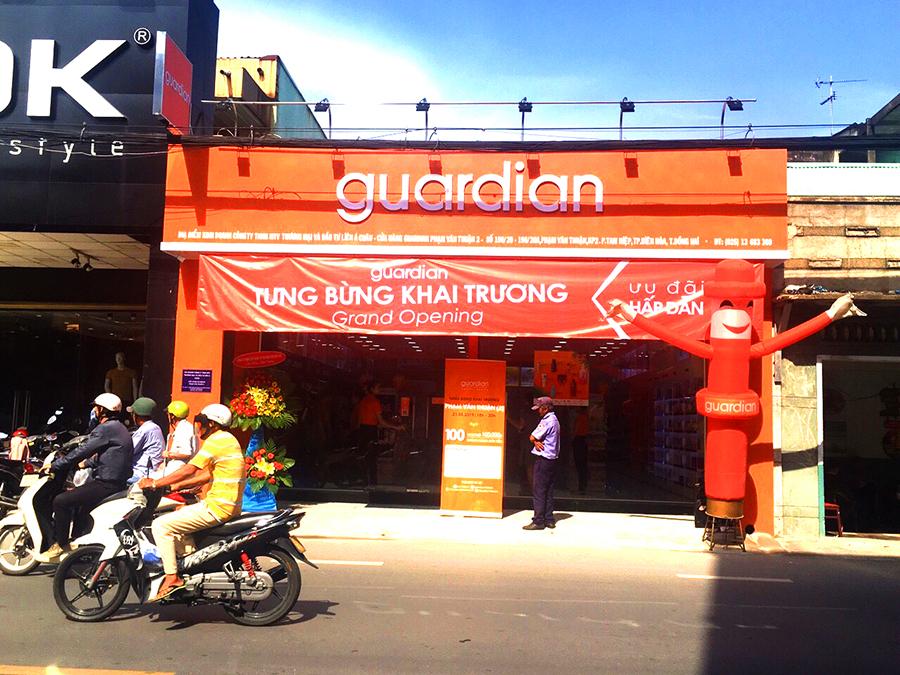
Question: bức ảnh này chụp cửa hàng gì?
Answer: cửa hàng guardian